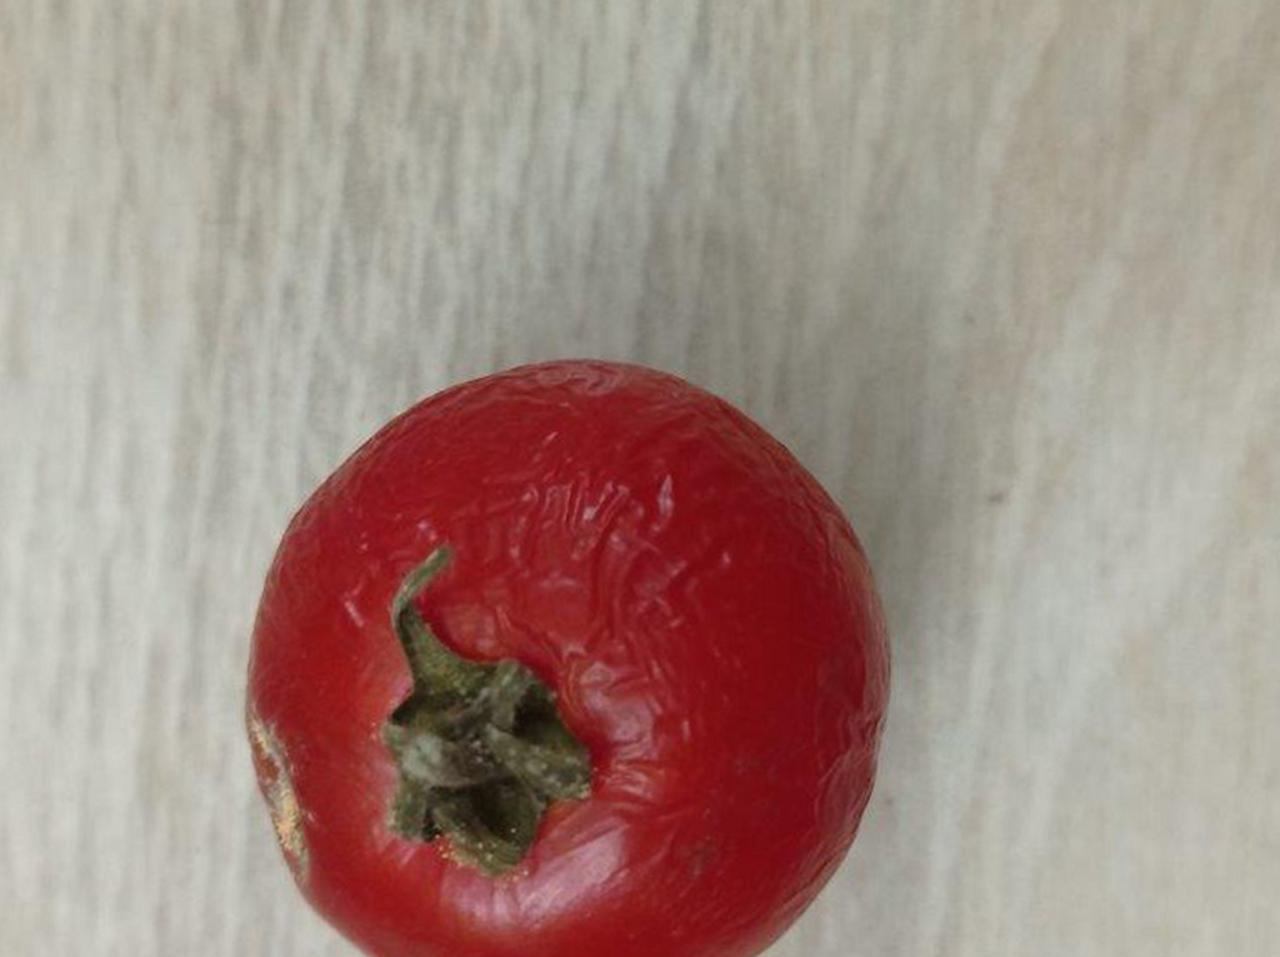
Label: Rotten